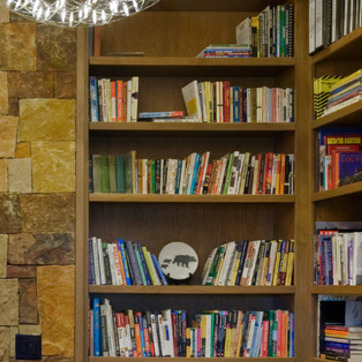
Material: paper